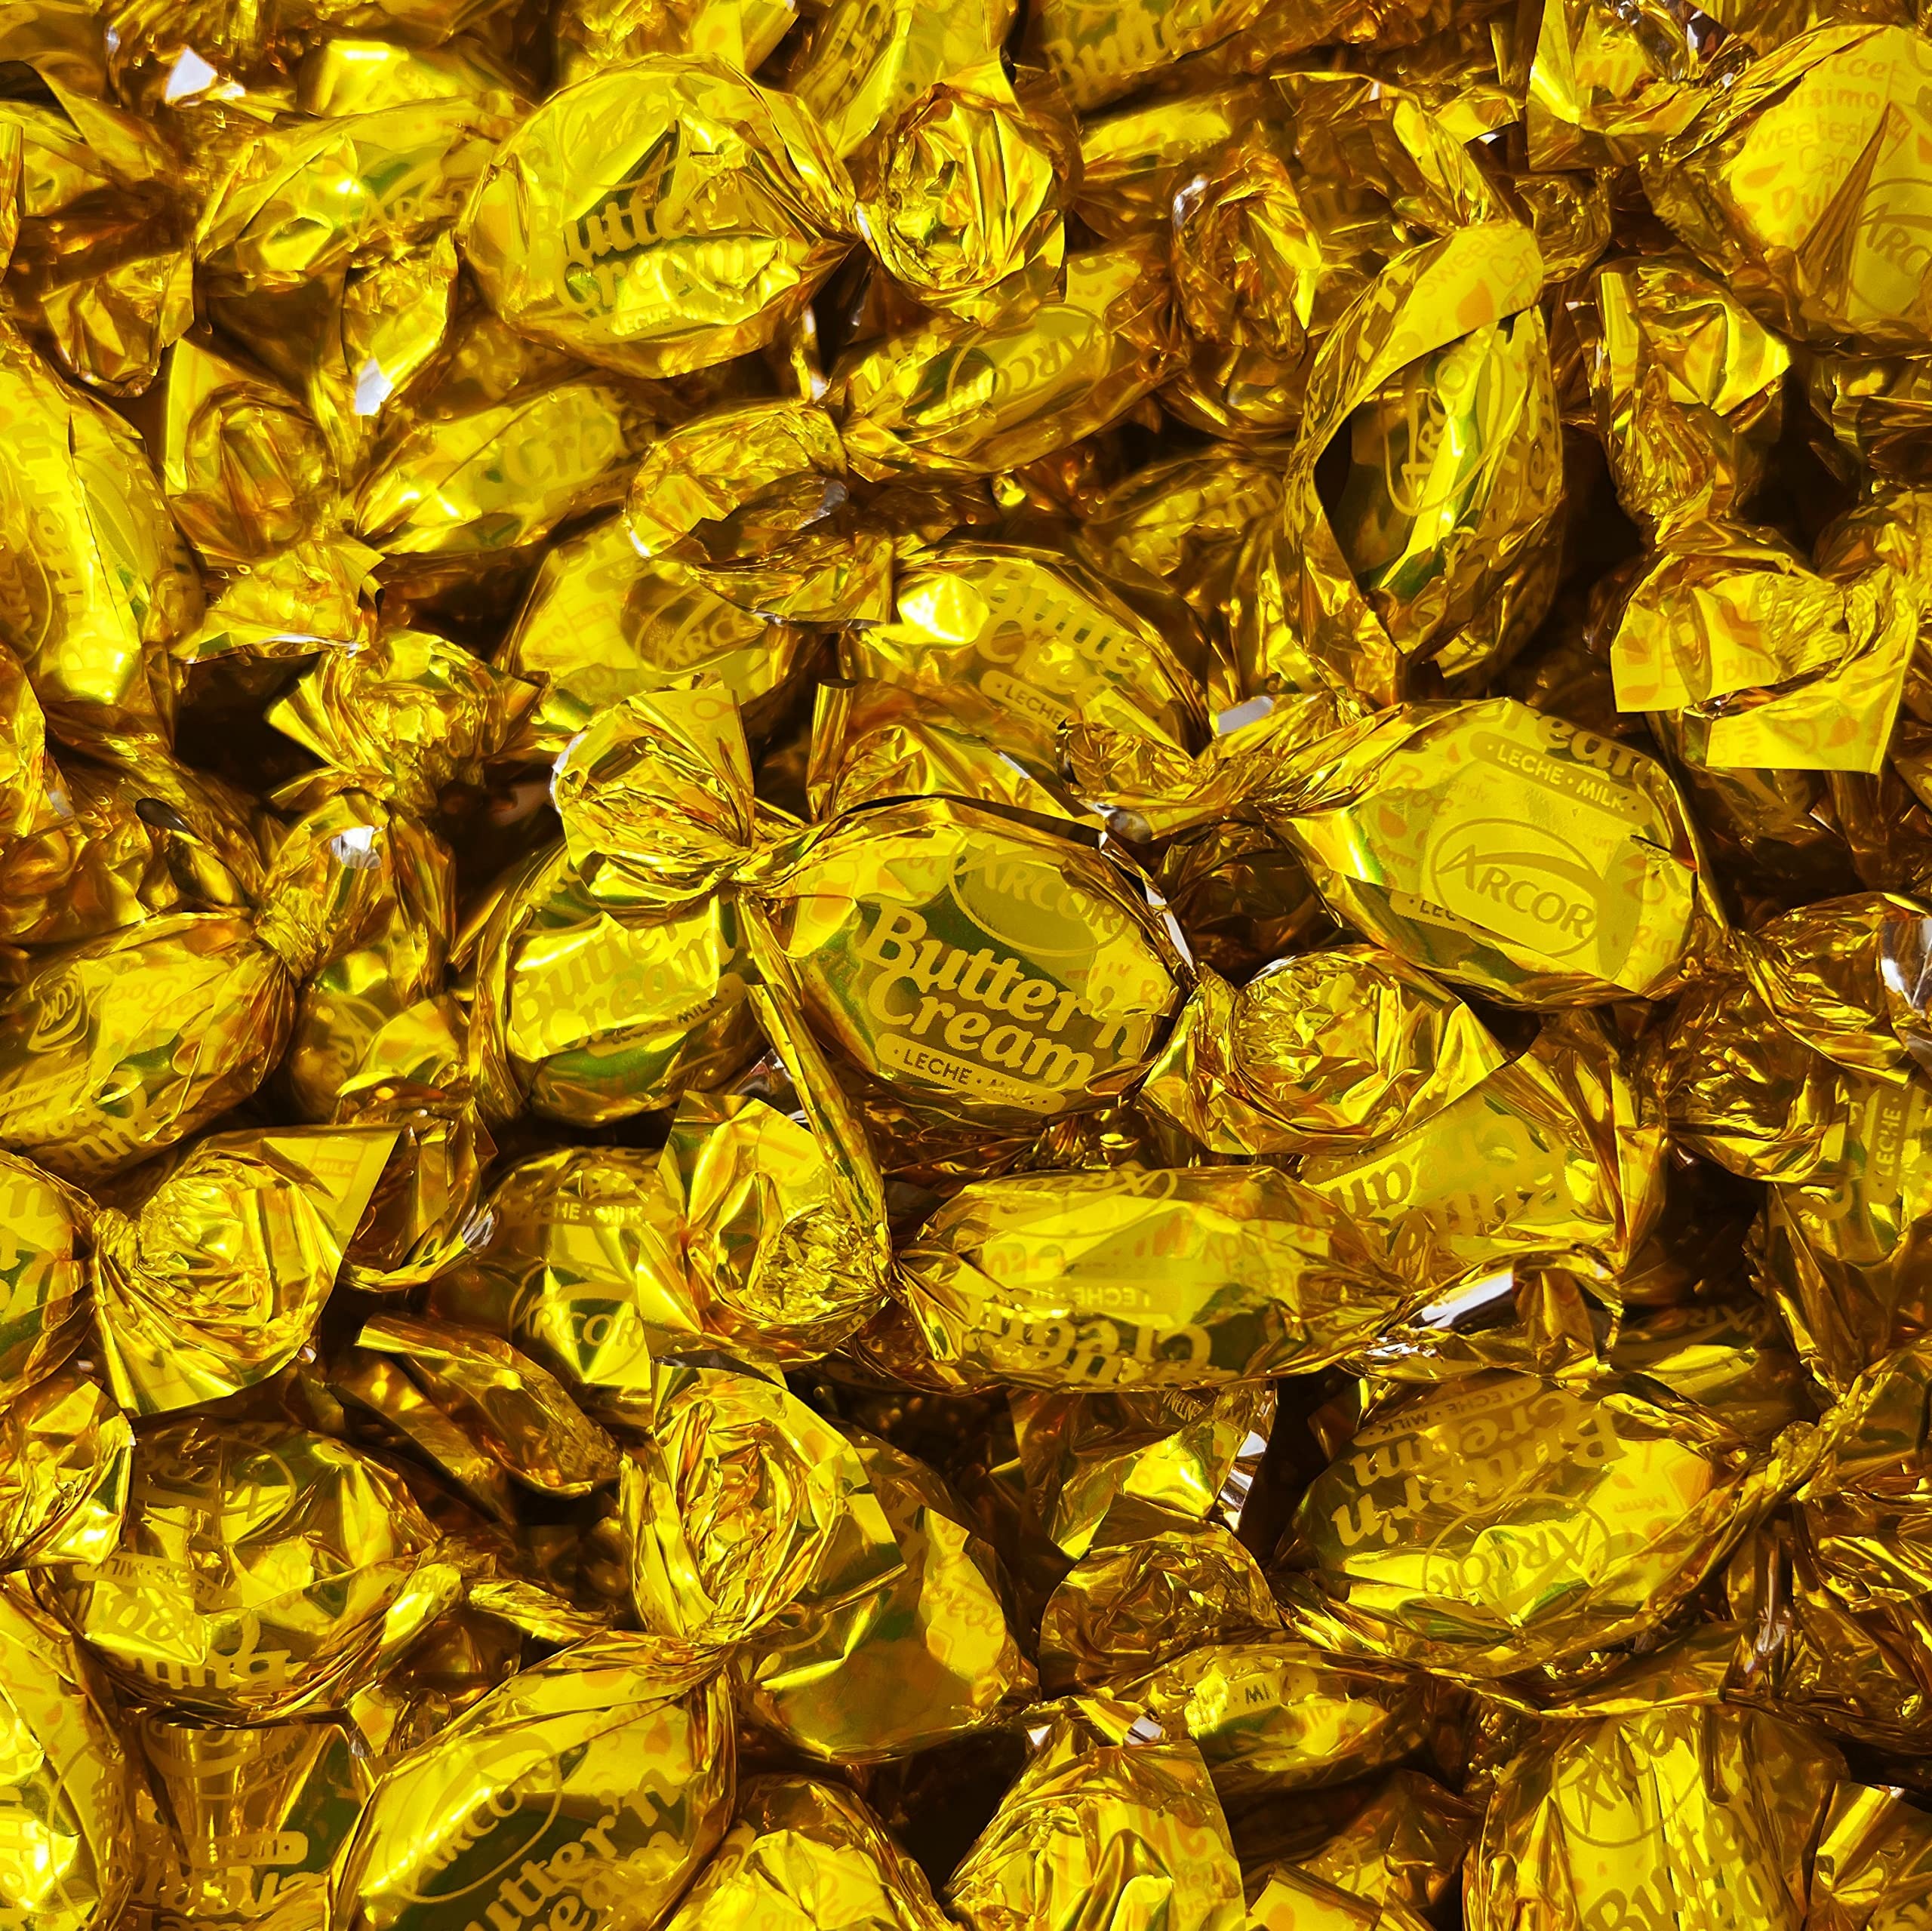
Item Name: Butter Cream Hard Candy - 3 lbs - Classic Butter n' Cream Old School Butterscotch Hard Candies - Bulk American Vintage Candy Assortment - Individually Wrapped, 48 oz.
Bullet Point 1: ORIGINAL BUTTERCREAM FLAVOR: Enjoy the classic buttercream flavor you love with this bulk assortment of classic Butter Cream candy drops! Made with real butter and fresh cream for a smooth, silky and buttery taste!
Bullet Point 2: INDIVIDUALLY WRAPPED: Each candy is individually wrapped for maximum freshness and hygiene. A safe option for Halloween candy, Birthday piñatas, and candy bowls!
Bullet Point 3: RESEALABLE STAND-UP BAG: Our sweet assortments are well packaged in premium quality, resealable stand up bags with a clear window, perfect to keep in your pantry for convenient snacking.
Bullet Point 4: PEANUT FREE: Enjoy worry free snacking for you and your kids. Every piece of candy is peanut free and is made in a tree nut free facility.
Bullet Point 5: MADE IN ARGENTINA: The source of some of the most high quality and delicious candy in the world!
Product Description: 1lb add add-ons addon amazon ameican amercain amircan amirican anytime argentine asorted bach bagged balls best big biggest bite bites bowl box boxes braces brach braches branchs brocks bronze brown buffett bull bundle bundles business businesses buttered butters buttoned cancy cand candys canival cansy caramels case chap cheap cheapest christmas circular claasic classroom clearance clerance colored creams creamy cremes deals desk disc discount dish disk disks dry dulce dulces easter factory fall family fashion favors fill filled filler fillers fin flavored fres full fun giant good gorumet grab grannies haed haloween hand handcrafted holiday holloween hrad huge indivdual indiviual indvidual international item items jumbo kandy kosher large little loose lot lots melts milky mini miniature mix mixed morsels mouth mult multipack nice nugget office organic originals packed packs part party pennies penny pieces pillow pinata piñata piniata pound pounds prime rated really reception regular retail retro rum sale saucers seller selling shaped shipping single size sized small stocking stotch stuffers subcribe subscribe sucker suckers sugar surpise surprise sweets table tiny toffe top traditional treat treats twist unwrapped value warther weather weathers werther wethers whole worthers wrap wraped wrapper yello
Value: 48.0
Unit: Ounce

Price: 19.99